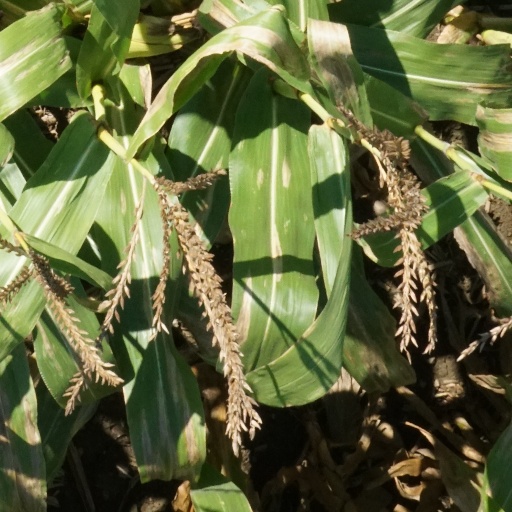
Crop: maize; corn